Flash lock

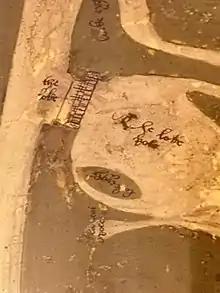
Detail from 16th century Abingdon Monks' Map showing Abingdon Lock as a flash lock

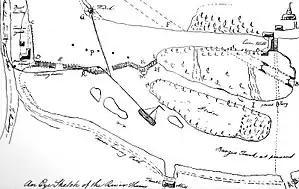
Sketch map of a flash lock on the River Thames between Whitchurch-on-Thames and Pangbourne around 1786, showing method of winching a barge up over a weir. Flash locks were common on the Thames above Staines.

In England the "gate" was similar to a temporary needle dam: a set of boards, called "paddles", supported against the current by upright timbers called "rymers" which normally kept the level of water above it to navigable levels. Boats moving downstream would wait above the lock until the paddles (and their rymers) were removed, which would allow a "flash" of water to pass through, carrying the boats with it. Boats moving upstream would be winched or towed through the lock with the paddles removed. Considerable skill was involved both in removing the paddles in a timely manner and navigating the boat through the lock. Flash locks of this type have been documented in China since at least the 1st century BCE and on the Thames since at least 1295.